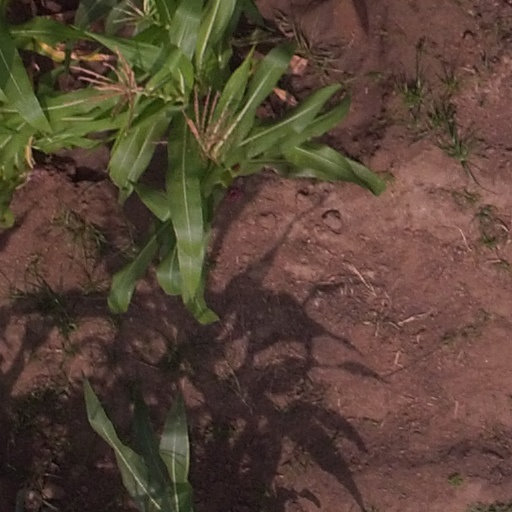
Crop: maize; corn